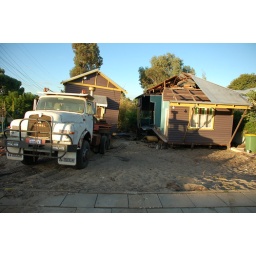
No, just the house around the corner that is going to a new home